Happy Days in Aranjuez

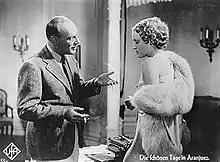

Happy Days in Aranjuez is a 1933 German comedy film directed by Johannes Meyer and starring Brigitte Helm, Gustaf Gründgens and Wolfgang Liebeneiner. The film focus on a notorious jewel thief operating in high society. The title refers to Aranjuez in Spain.